Alliance Française French Film Festival

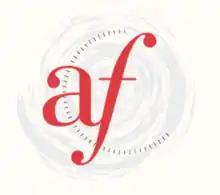
Alliance Française Logo

The Alliance Française was founded in 1883 in Paris and is dedicated to promoting and encouraging a love of French language and culture around the world. The Paris Alliance was created in 1884 by a board of directors featuring names such as Jules Verne (writer) and Louis Pasteur (chemist and biologist). The first Alliance Française abroad was created the same year in Barcelona.